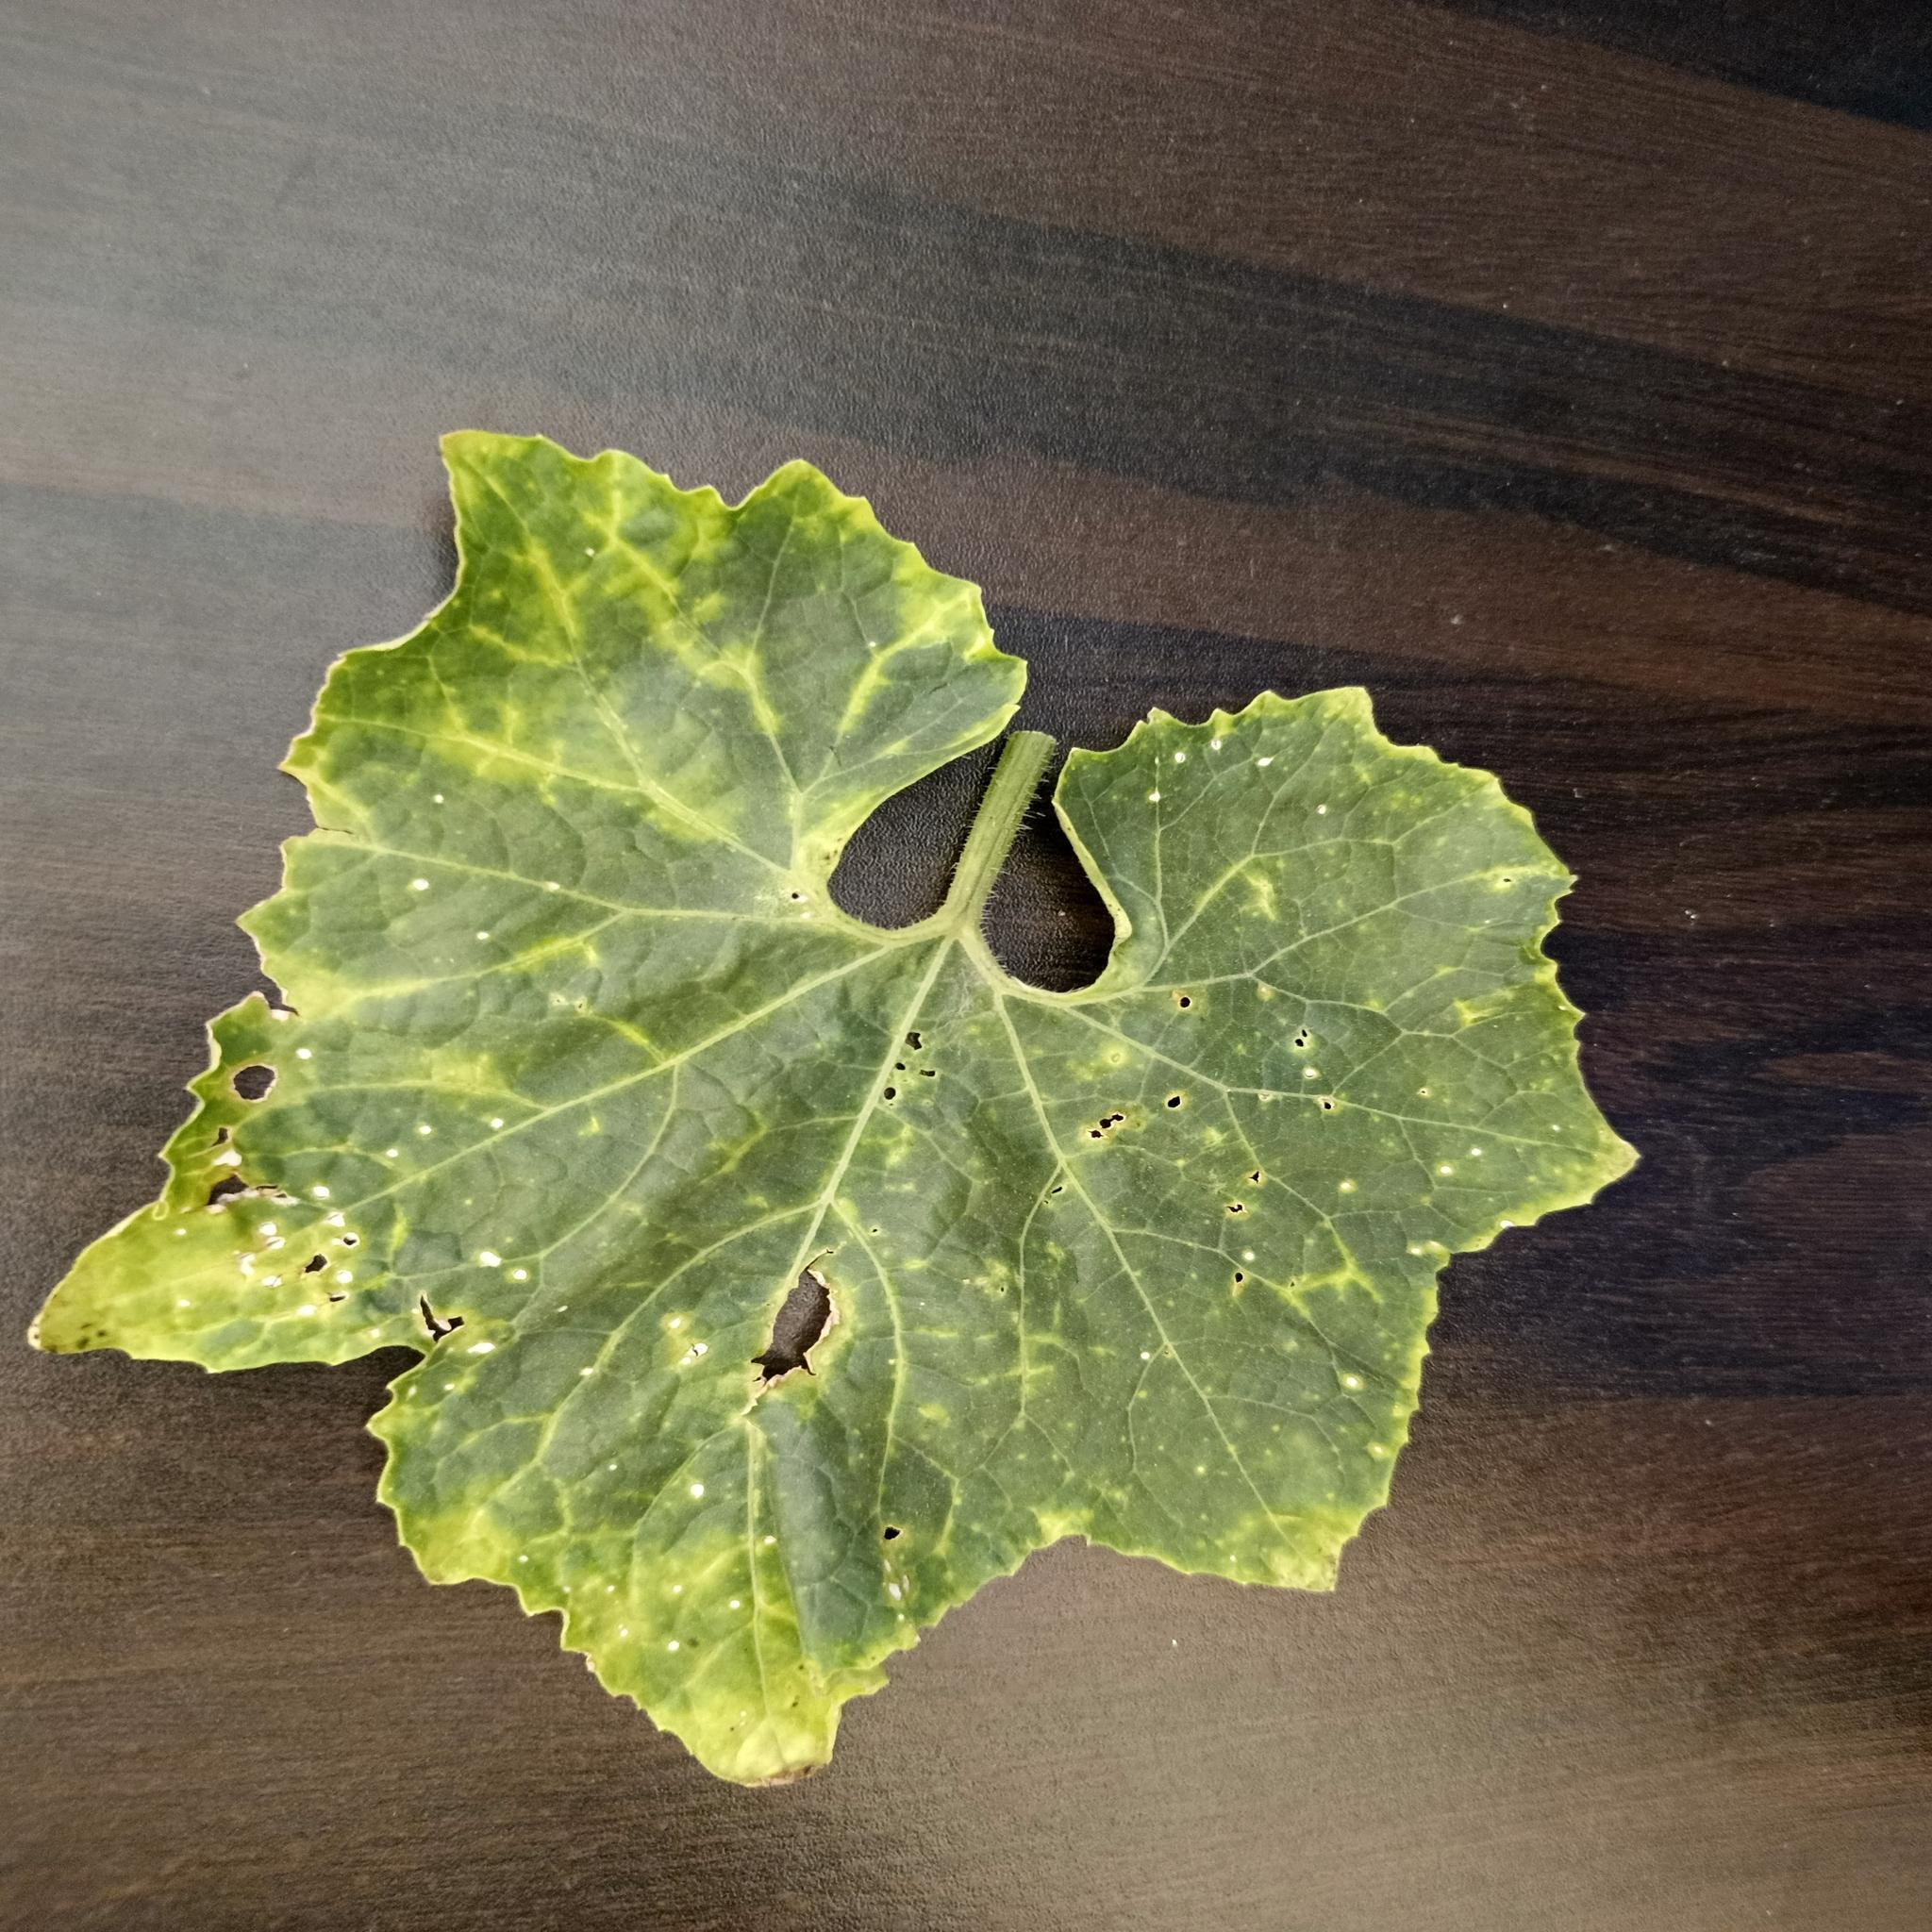
Label: Downy mildew